The Perpetual Orgy

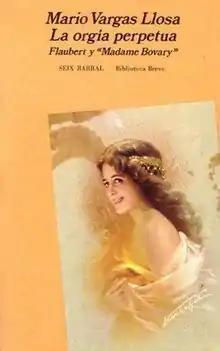
First edition (publ. Seix Barral)

The Perpetual Orgy: Flaubert and Madame Bovary (1975) is a book-length essay by the Nobel Prize–winning Peruvian novelist Mario Vargas Llosa which examines Flaubert's 1857 book "Madame Bovary" as the first modern novel. The first part of "The Perpetual Orgy" has an autobiographical tone; Vargas Llosa then goes on to examine the structure and meaning of "Madame Bovary" as well as its role in the development of the modern novel. First published in Spanish in 1975, the book was translated into English in 1986 by Helen Lane.